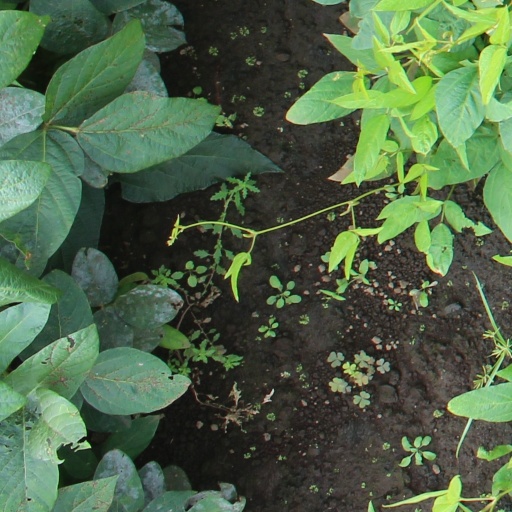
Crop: soybean